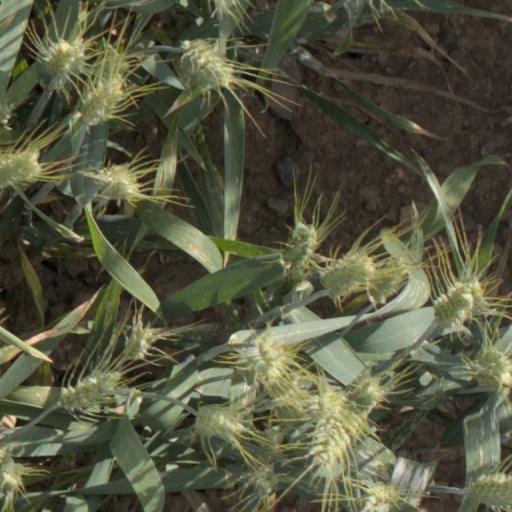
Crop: wheat